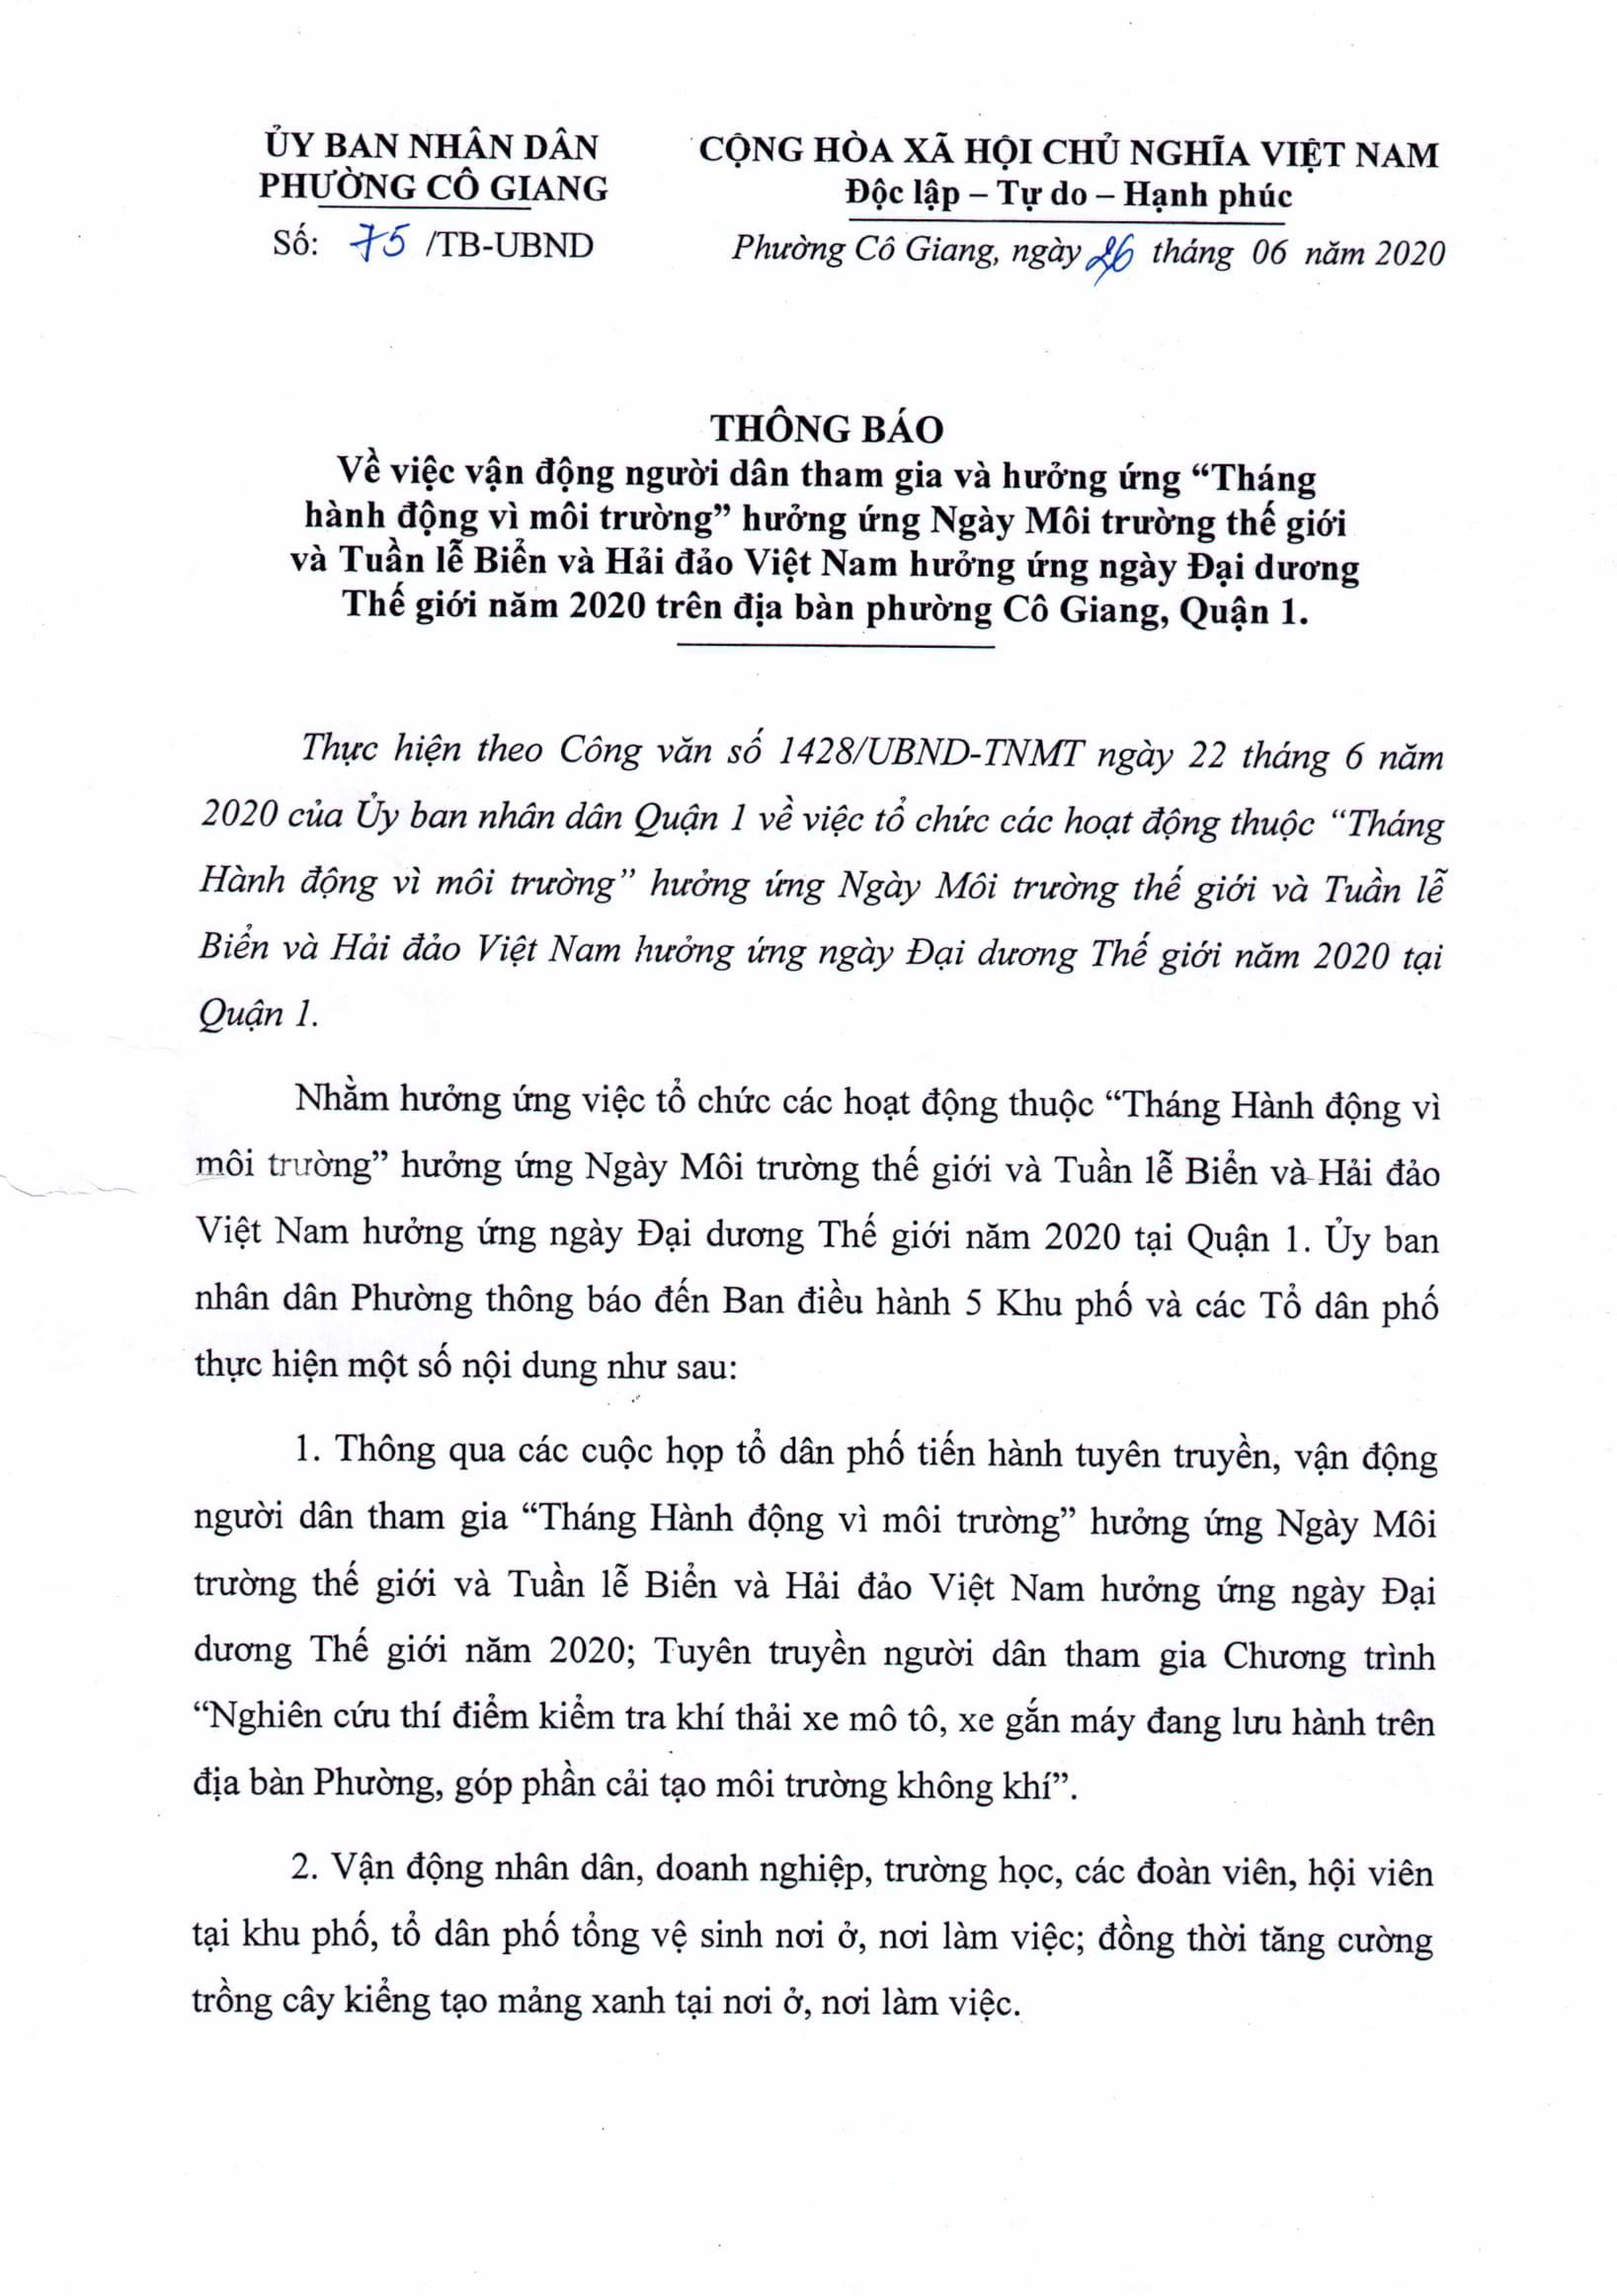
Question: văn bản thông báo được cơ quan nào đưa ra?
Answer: văn bản thông báo được uỷ ban nhân dân phường cô giang đưa ra